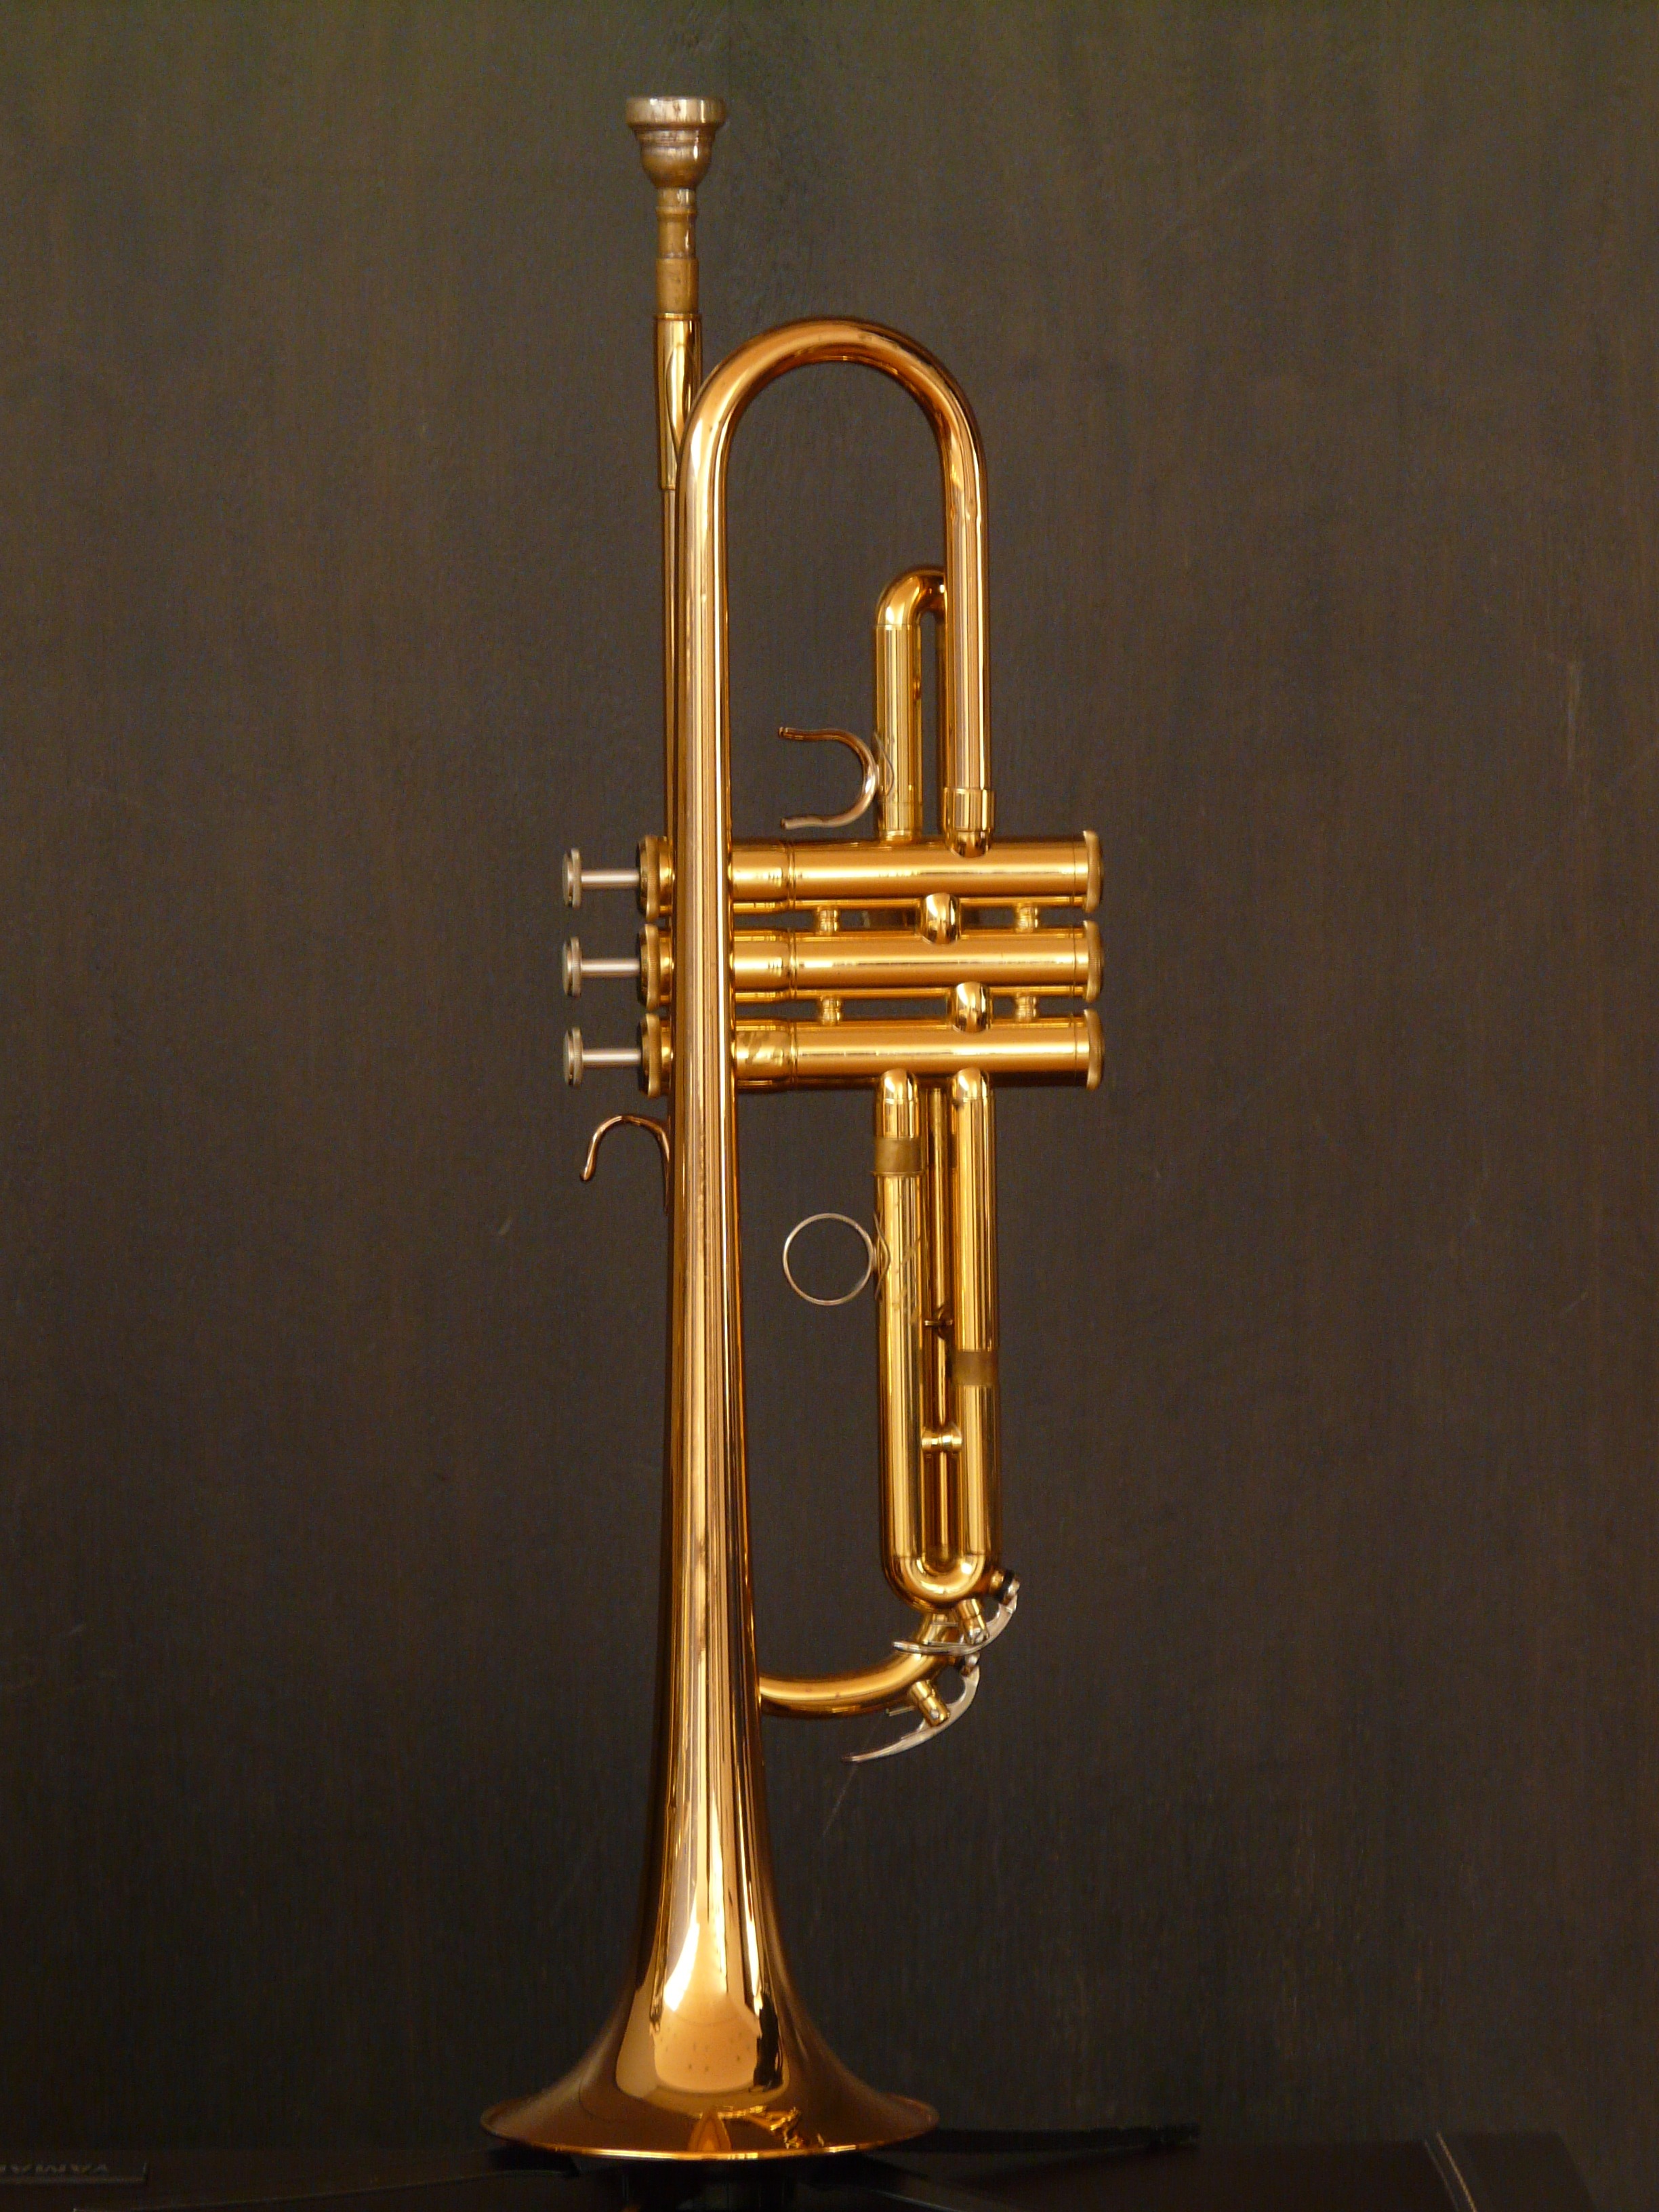
play, guitar, instrument, chapel, musical instrument, trombone, gold, brass, blow, trumpet, gloss, wind instrument, megaphone, brass instrument, blowers, mouthpiece, string instrument, plucked string instruments, euphonium, brass plate, pump valves